Zerta

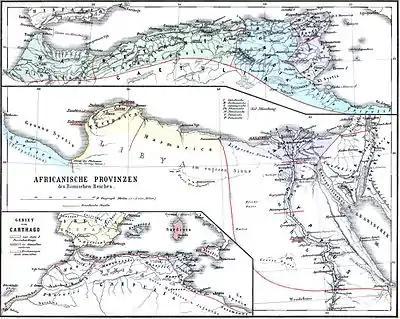
Africa Proconsulare

Zerta was an ancient Catholic titular episcopal see of the Roman province of Numidia in modern Algeria. It was a suffragan diocese of the Archdiocese of Carthage.